Claudia Cohen

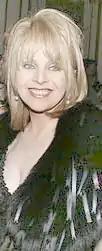

Claudia Lynn Cohen (December 16, 1950 – June 15, 2007) was an American gossip columnist, socialite, and television reporter. She is credited with putting the New York Post's Page Six gossip column on the map. The building housing the University of Pennsylvania's College of Arts and Sciences was renamed in her honor in 2008.